Shoo Shoo Baby (song)

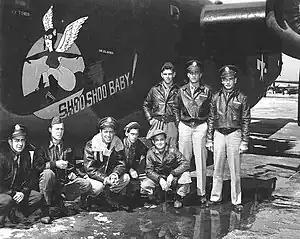
B-24 named Shoo Shoo Baby

A version of the song by an uncredited male singer is played over a radio at the Heavenly trial of the airman in the 1946 film "A Matter of Life and Death" as a symbol of modern America.